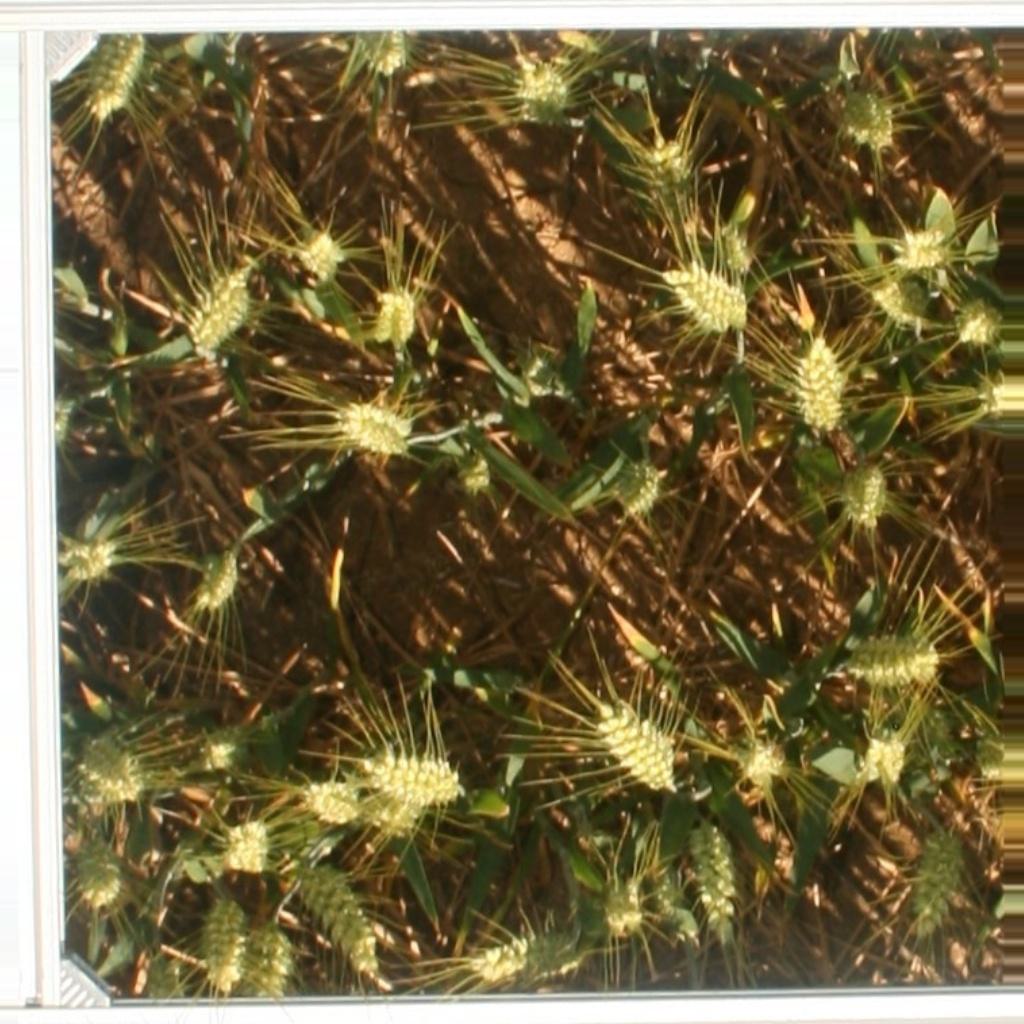
Country: France
Location: VLB
Wheat development stage: Filling - Ripening